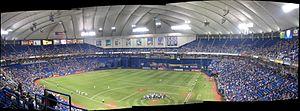
Panorama du Hubert H. Humphrey Metrodome de Minneapolis, MN
Le Hubert H. Humphrey Metrodome est un stade couvert situé à Minneapolis, dans le Minnesota. Il sert principalement pour les matchs de football américain, de baseball et parfois pour les concerts. En octobre 2009, le terrain des Vikings est nommé Mall of America Field at the Hubert H. Humphrey Metrodome.